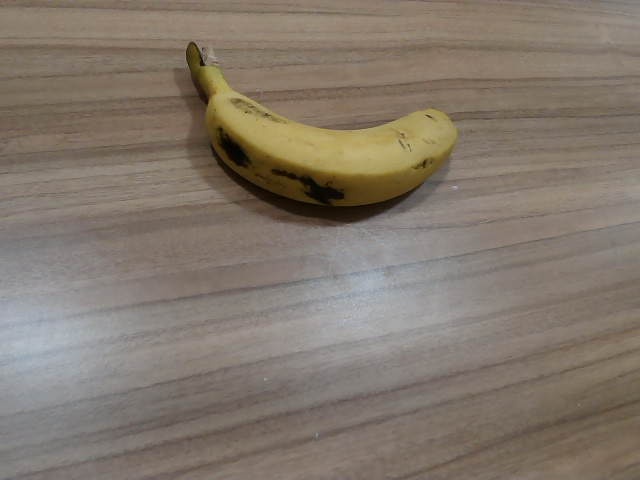
Label: Ripe_Banana